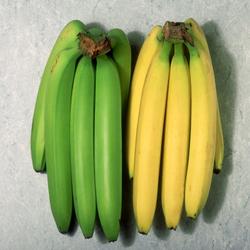
Label: Banana